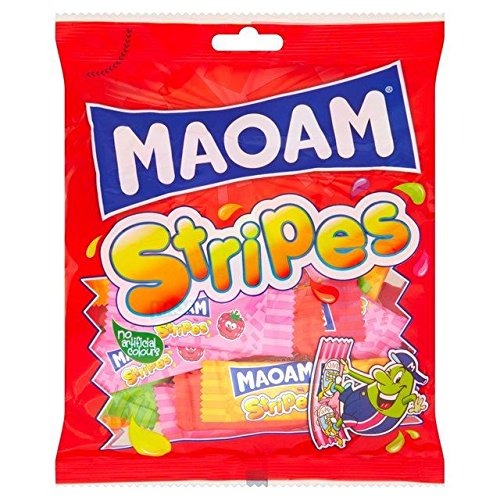
Item Name: Maoam Stripes - 140g
Value: 4.94
Unit: Ounce

Price: 7.97